Owen Hopton

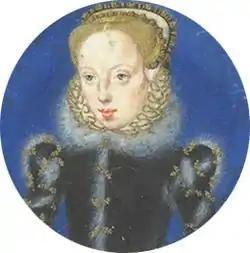
Portrait of Lady Katherine Grey

Sir Owen Hopton's kindly treatment of Lady Katherine Grey, when she was by command of Queen Elizabeth, 2 October 1567, kept prisoner at Cockfield Hall during the last months of her life, probably won him the trust afterwards reposed in him by that often untrusting sovereign. After two years in the Tower of London (where as Countess of Hertford she bore two sons), Lady Katherine had since August 1563 been successively in the custody of Sir John Grey of Pirgo (her uncle), Sir William Petre, and Sir John Wentworth of Gosfield Hall when (both Grey and Wentworth having died) Hopton brought her with her small company of servants to Yoxford on 20-21 October 1567.